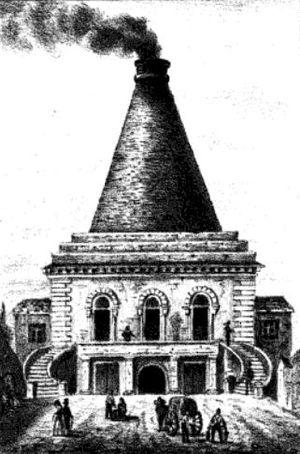
Le second four de la verrerie Mitchell, créé par François-Patrice Mitchell vers 1756 aux Chartrons à Bordeaux. Gravure par Constant et Philippe, vers 1837.
François Patrice Mitchell, ou Francis Patrick Mitchell, né vers 1740, mort en 1792, est un industriel bordelais de la verrerie, négociant, armateur.
Pierre Mitchell est un industriel bordelais, fondateur de la verrerie royale de Bordeaux, qui devient la plus grande productrice de bouteilles en France.